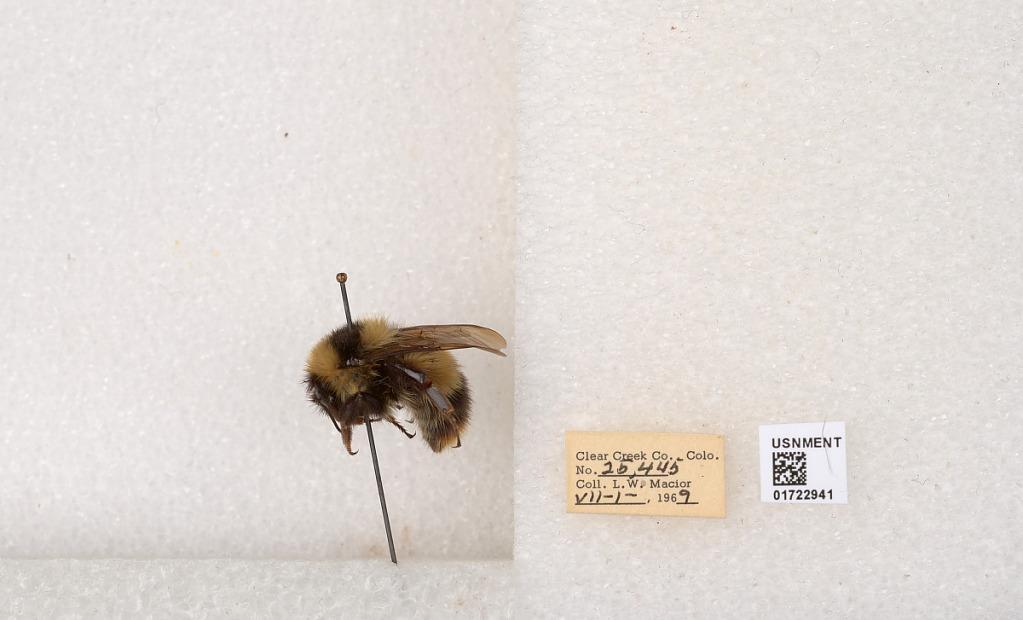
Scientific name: Bombus kirbyellus
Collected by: L. Macior
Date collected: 1969-7-1
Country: United States
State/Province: Colorado
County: Clear Creek
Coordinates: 39.6891, -105.644